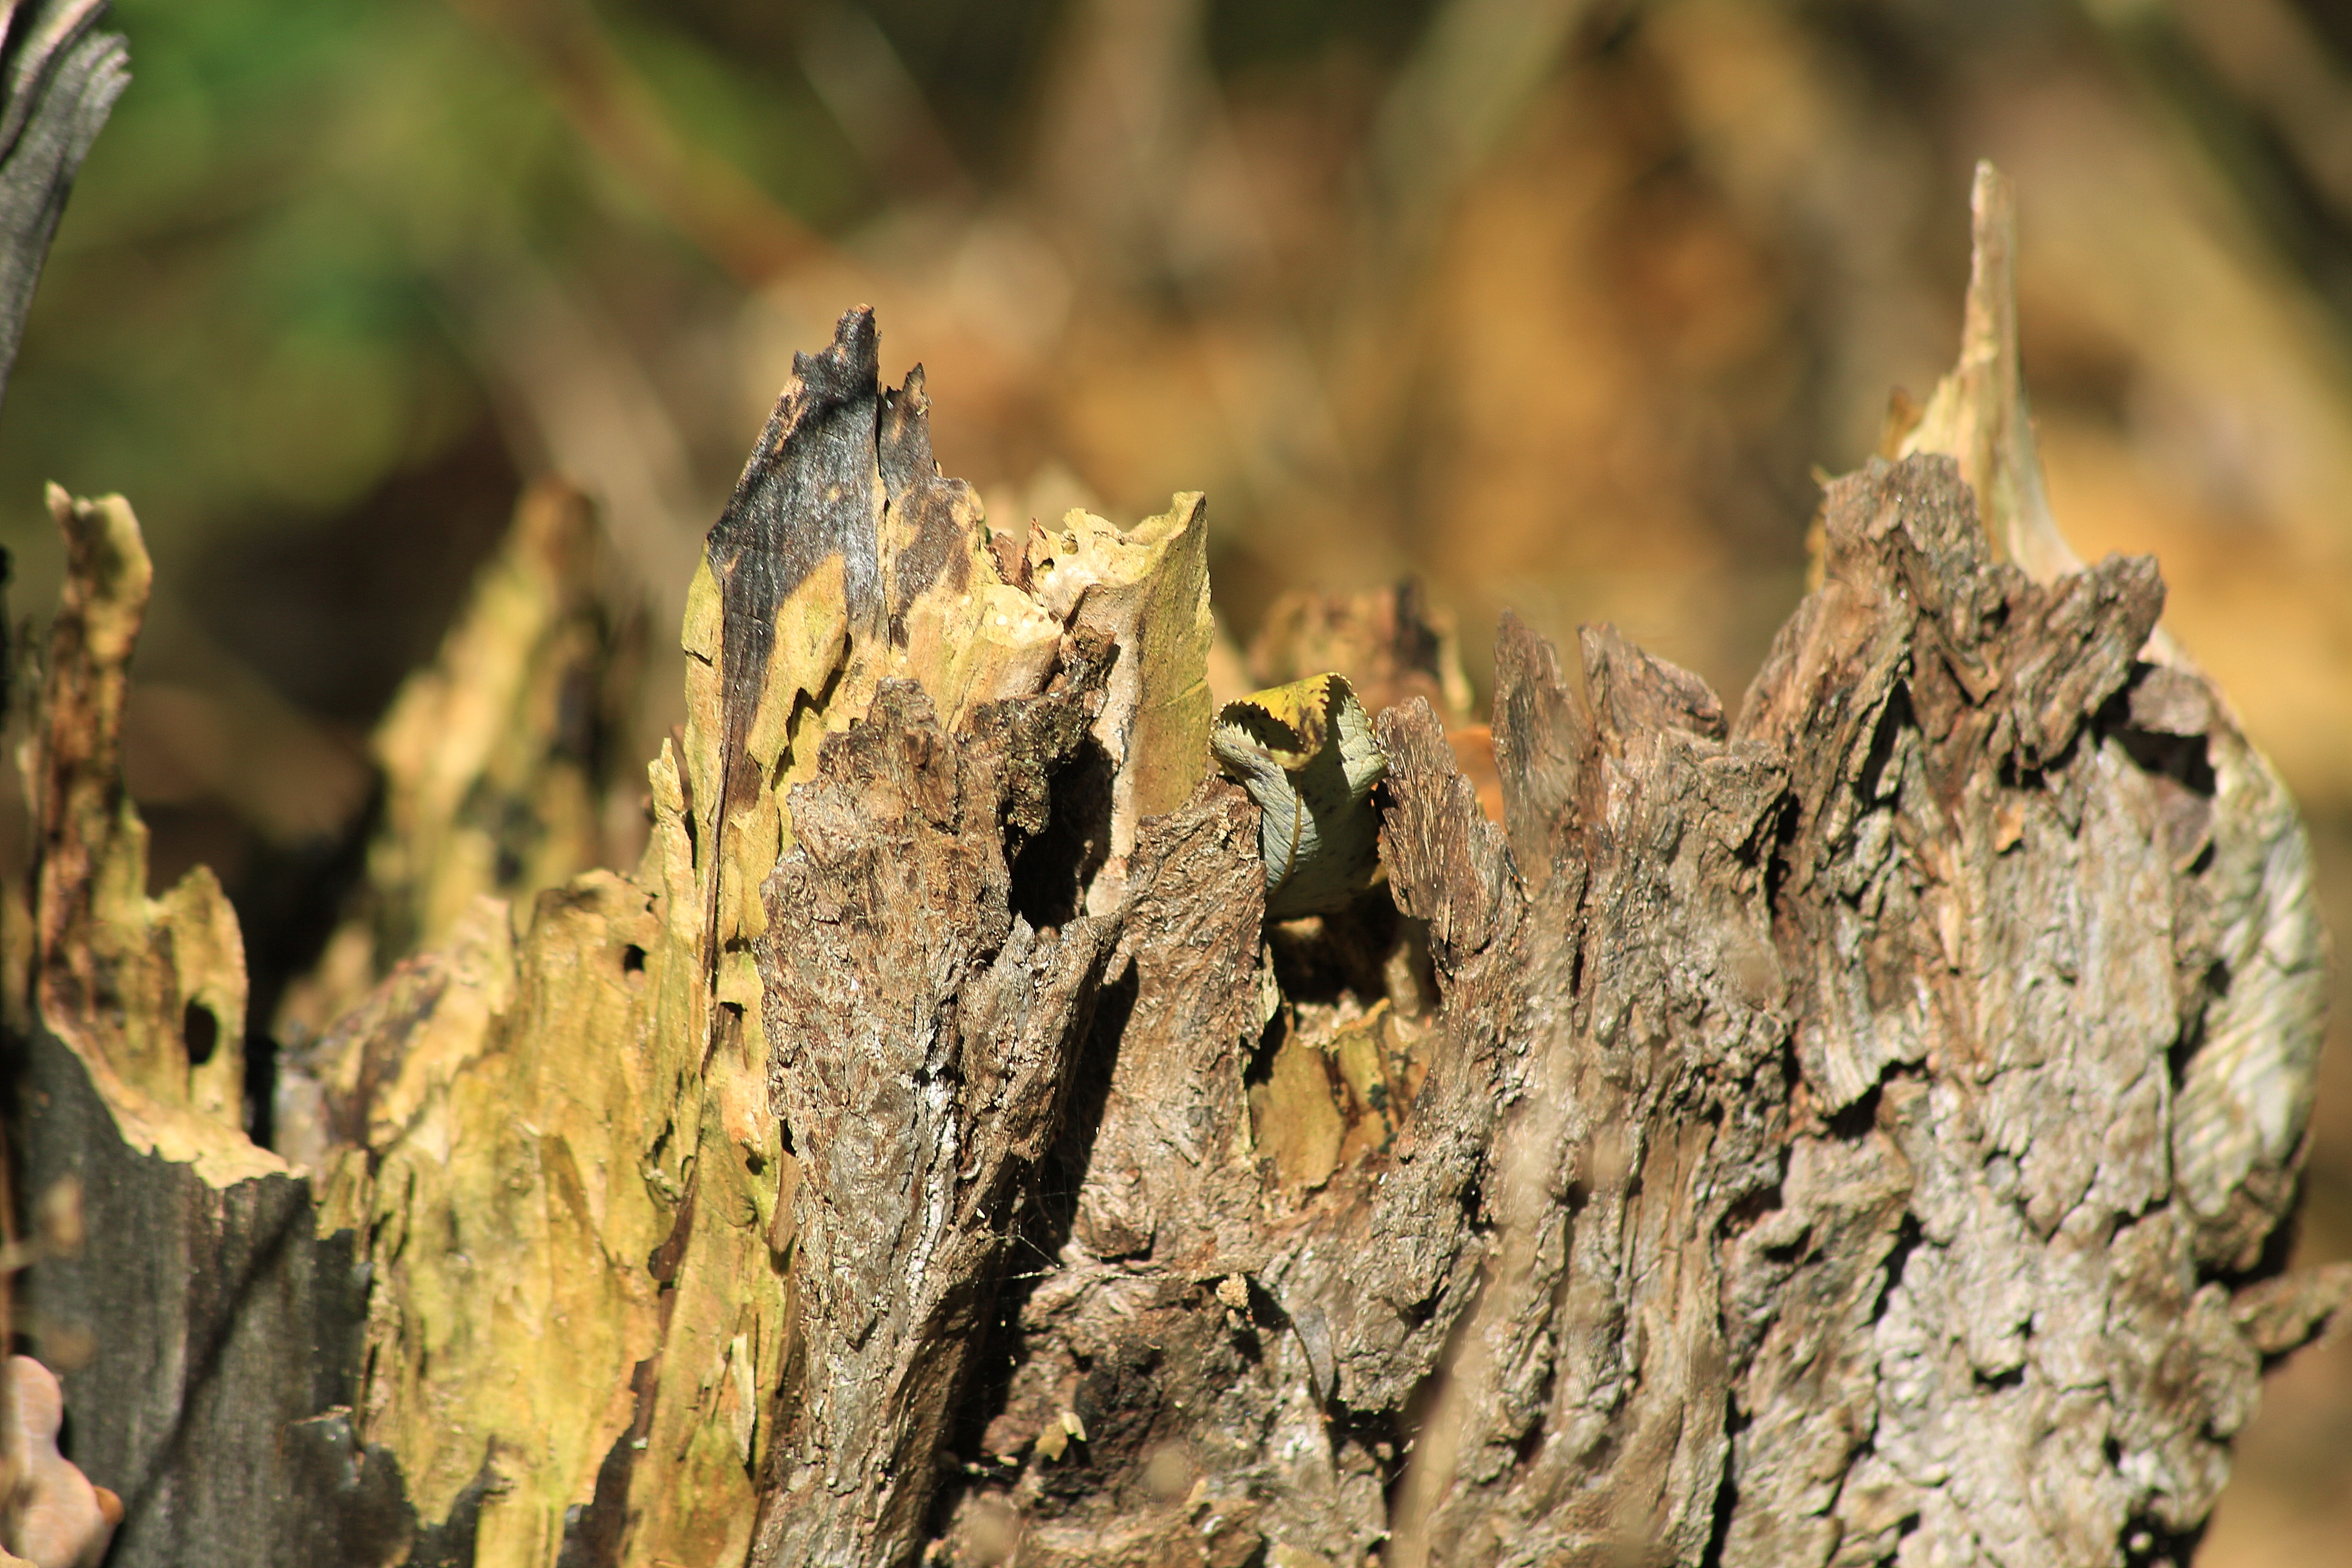
tree, nature, branch, structure, wood, leaf, flower, old, bark, wildlife, log, insect, autumn, flora, fauna, invertebrate, weathered, close up, fragmented, tree bark, macro photography, butt, canceled